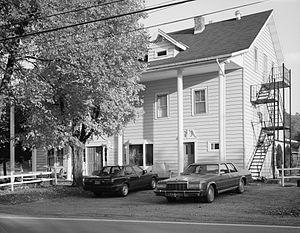
Wood Township est un township situé au sud du comté de Huntingdon, en Pennsylvanie, aux États-Unis. En 2010, il comptait une population de 708 habitants.